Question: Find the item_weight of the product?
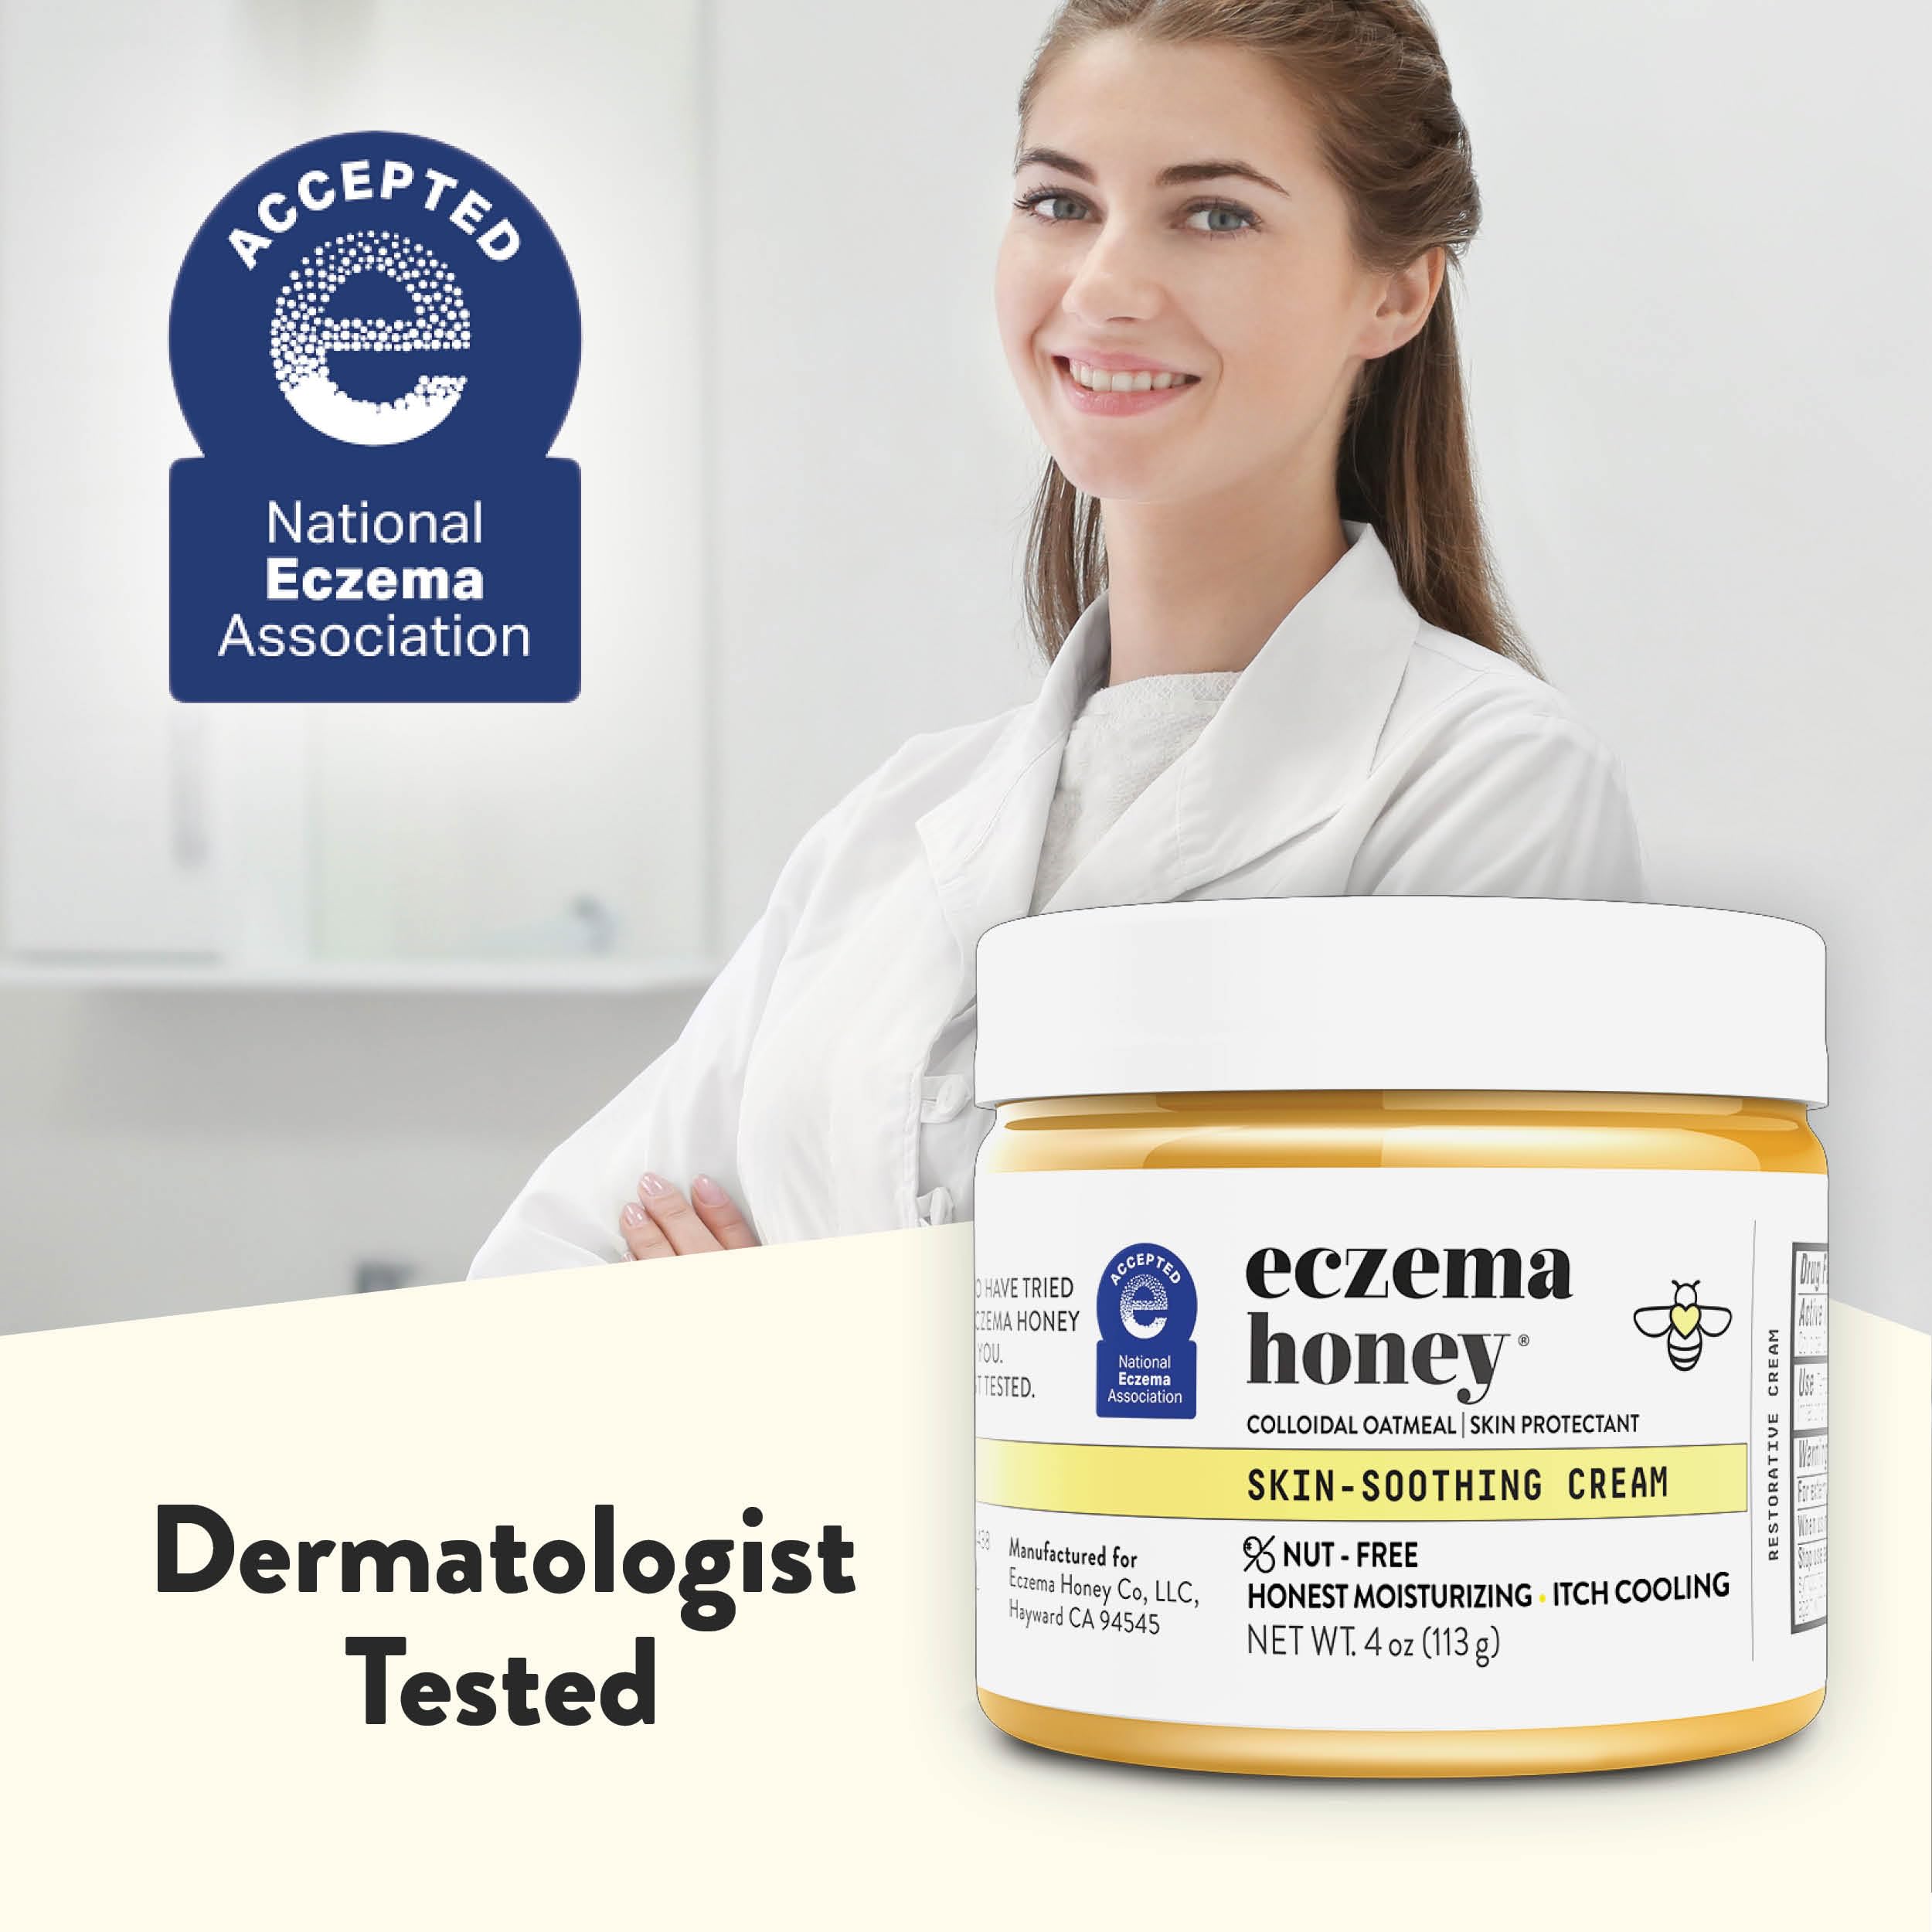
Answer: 113.0 gram